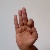
The image shows a hand gesture representing the letter 'F' in Indian Sign Language.